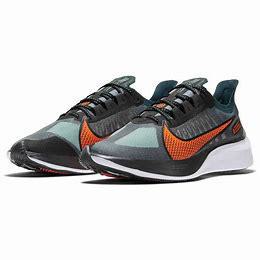
Brand: Nike
Model: Zoom Gravity